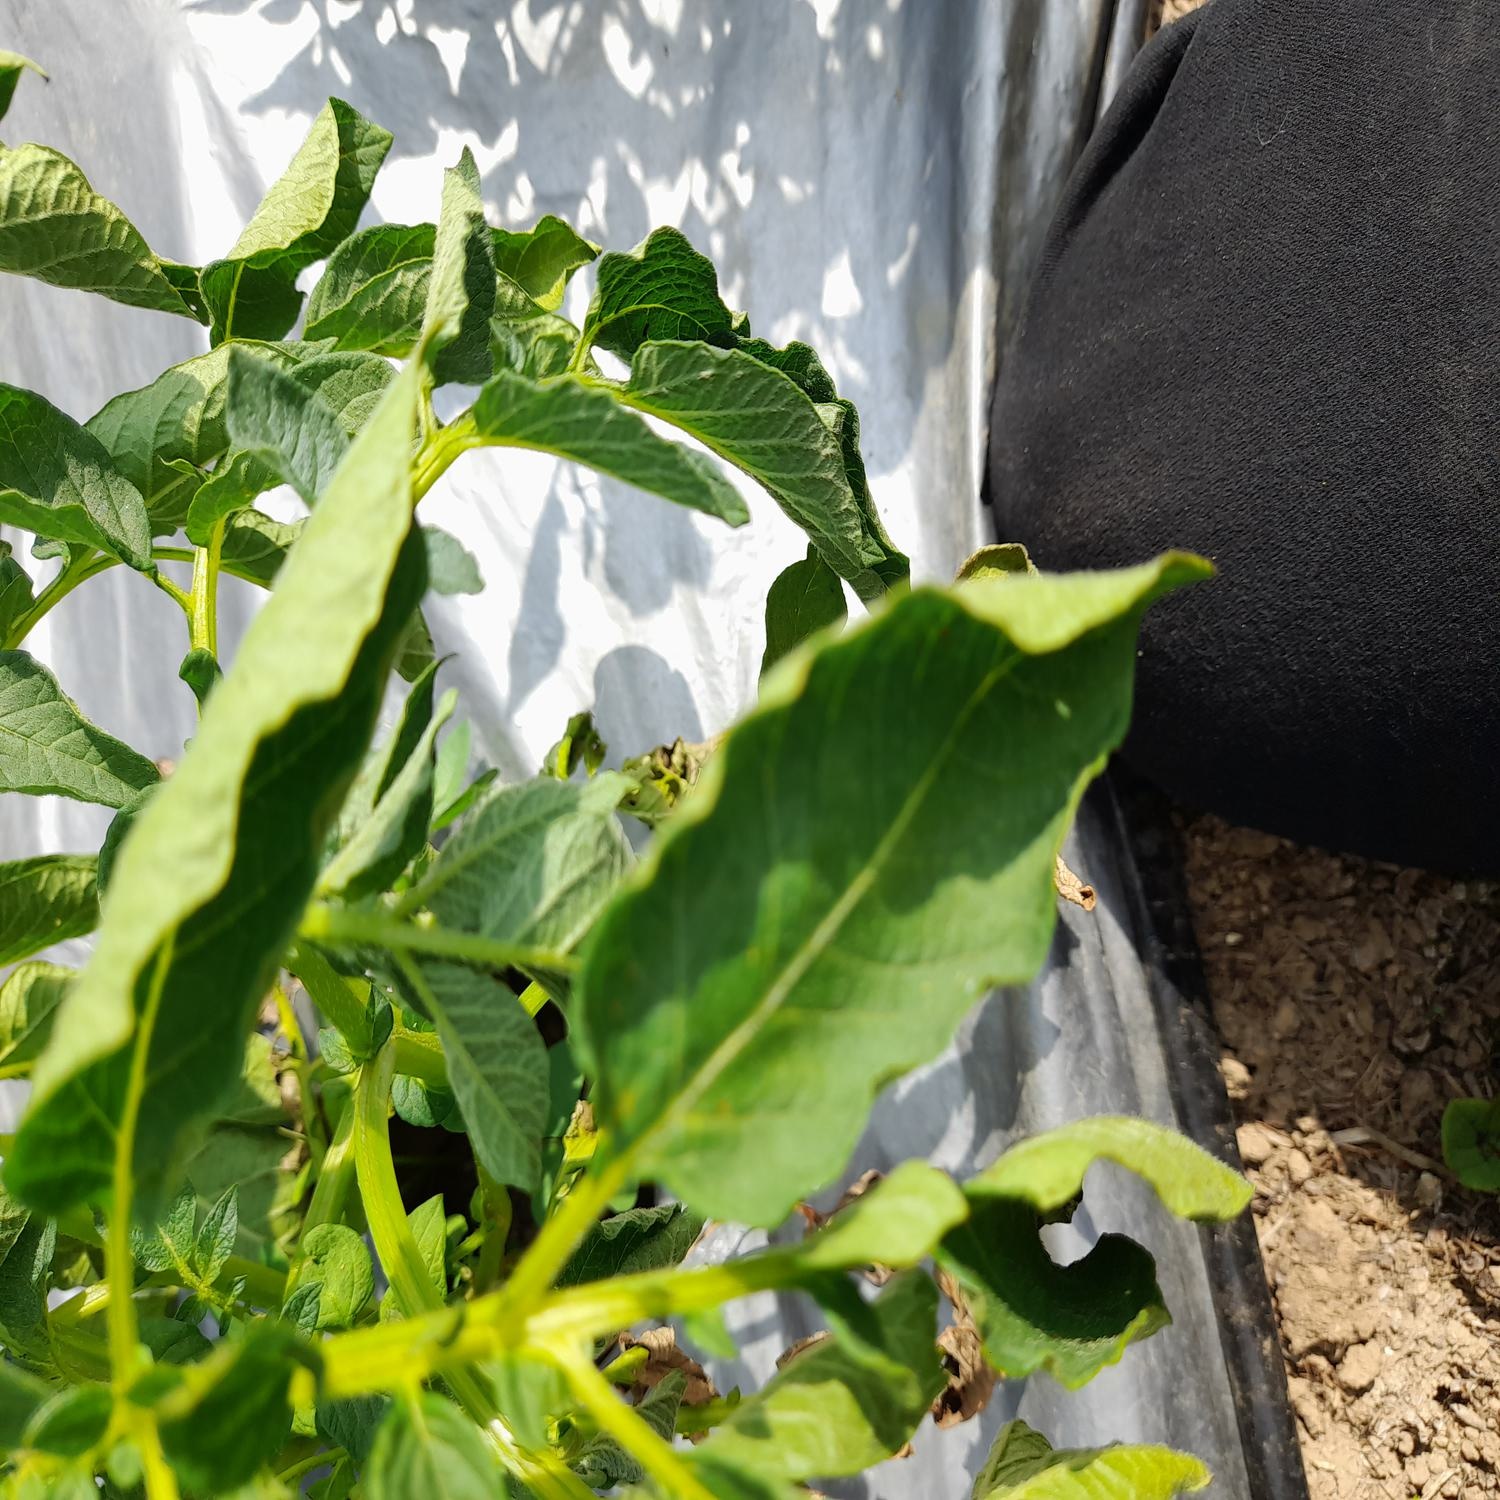
Etiqueta: Pudricion_Parda